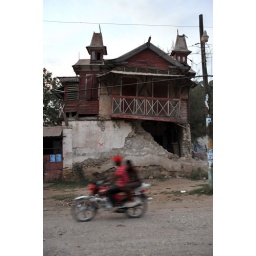
An earthquake damaged house in Leogane, marked for destruction with a red X.